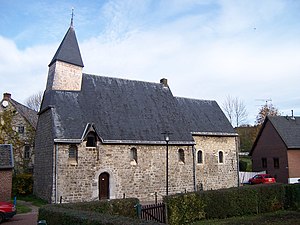
Vaals / Galleri
Vaals er en kommune og en by, beliggende i den sydlige provins Limburg i Nederlandene. Kommunens areal er på 23,90 km², og indbyggertallet er på 9.599 pr. 1. april 2016. Kommunen grænser op til Aachen, Gulpen-Wittem og Kelmis.